John Heitinga

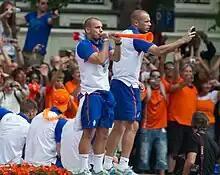
Heitinga (right) and Wesley Sneijder have been close friends since boyhood.

Heitinga was also called up to the Dutch squad for Euro 2008 in Austria and Switzerland. Since Euro 2008, he has been a regular in the right back position and has occasionally deputised in other defensive positions during an injury crisis. He made his 50th appearance for the Netherlands in a friendly against Paraguay on 18 November 2009.